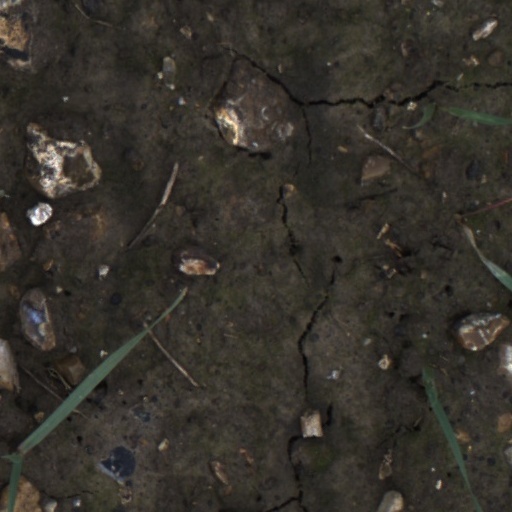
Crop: wheat